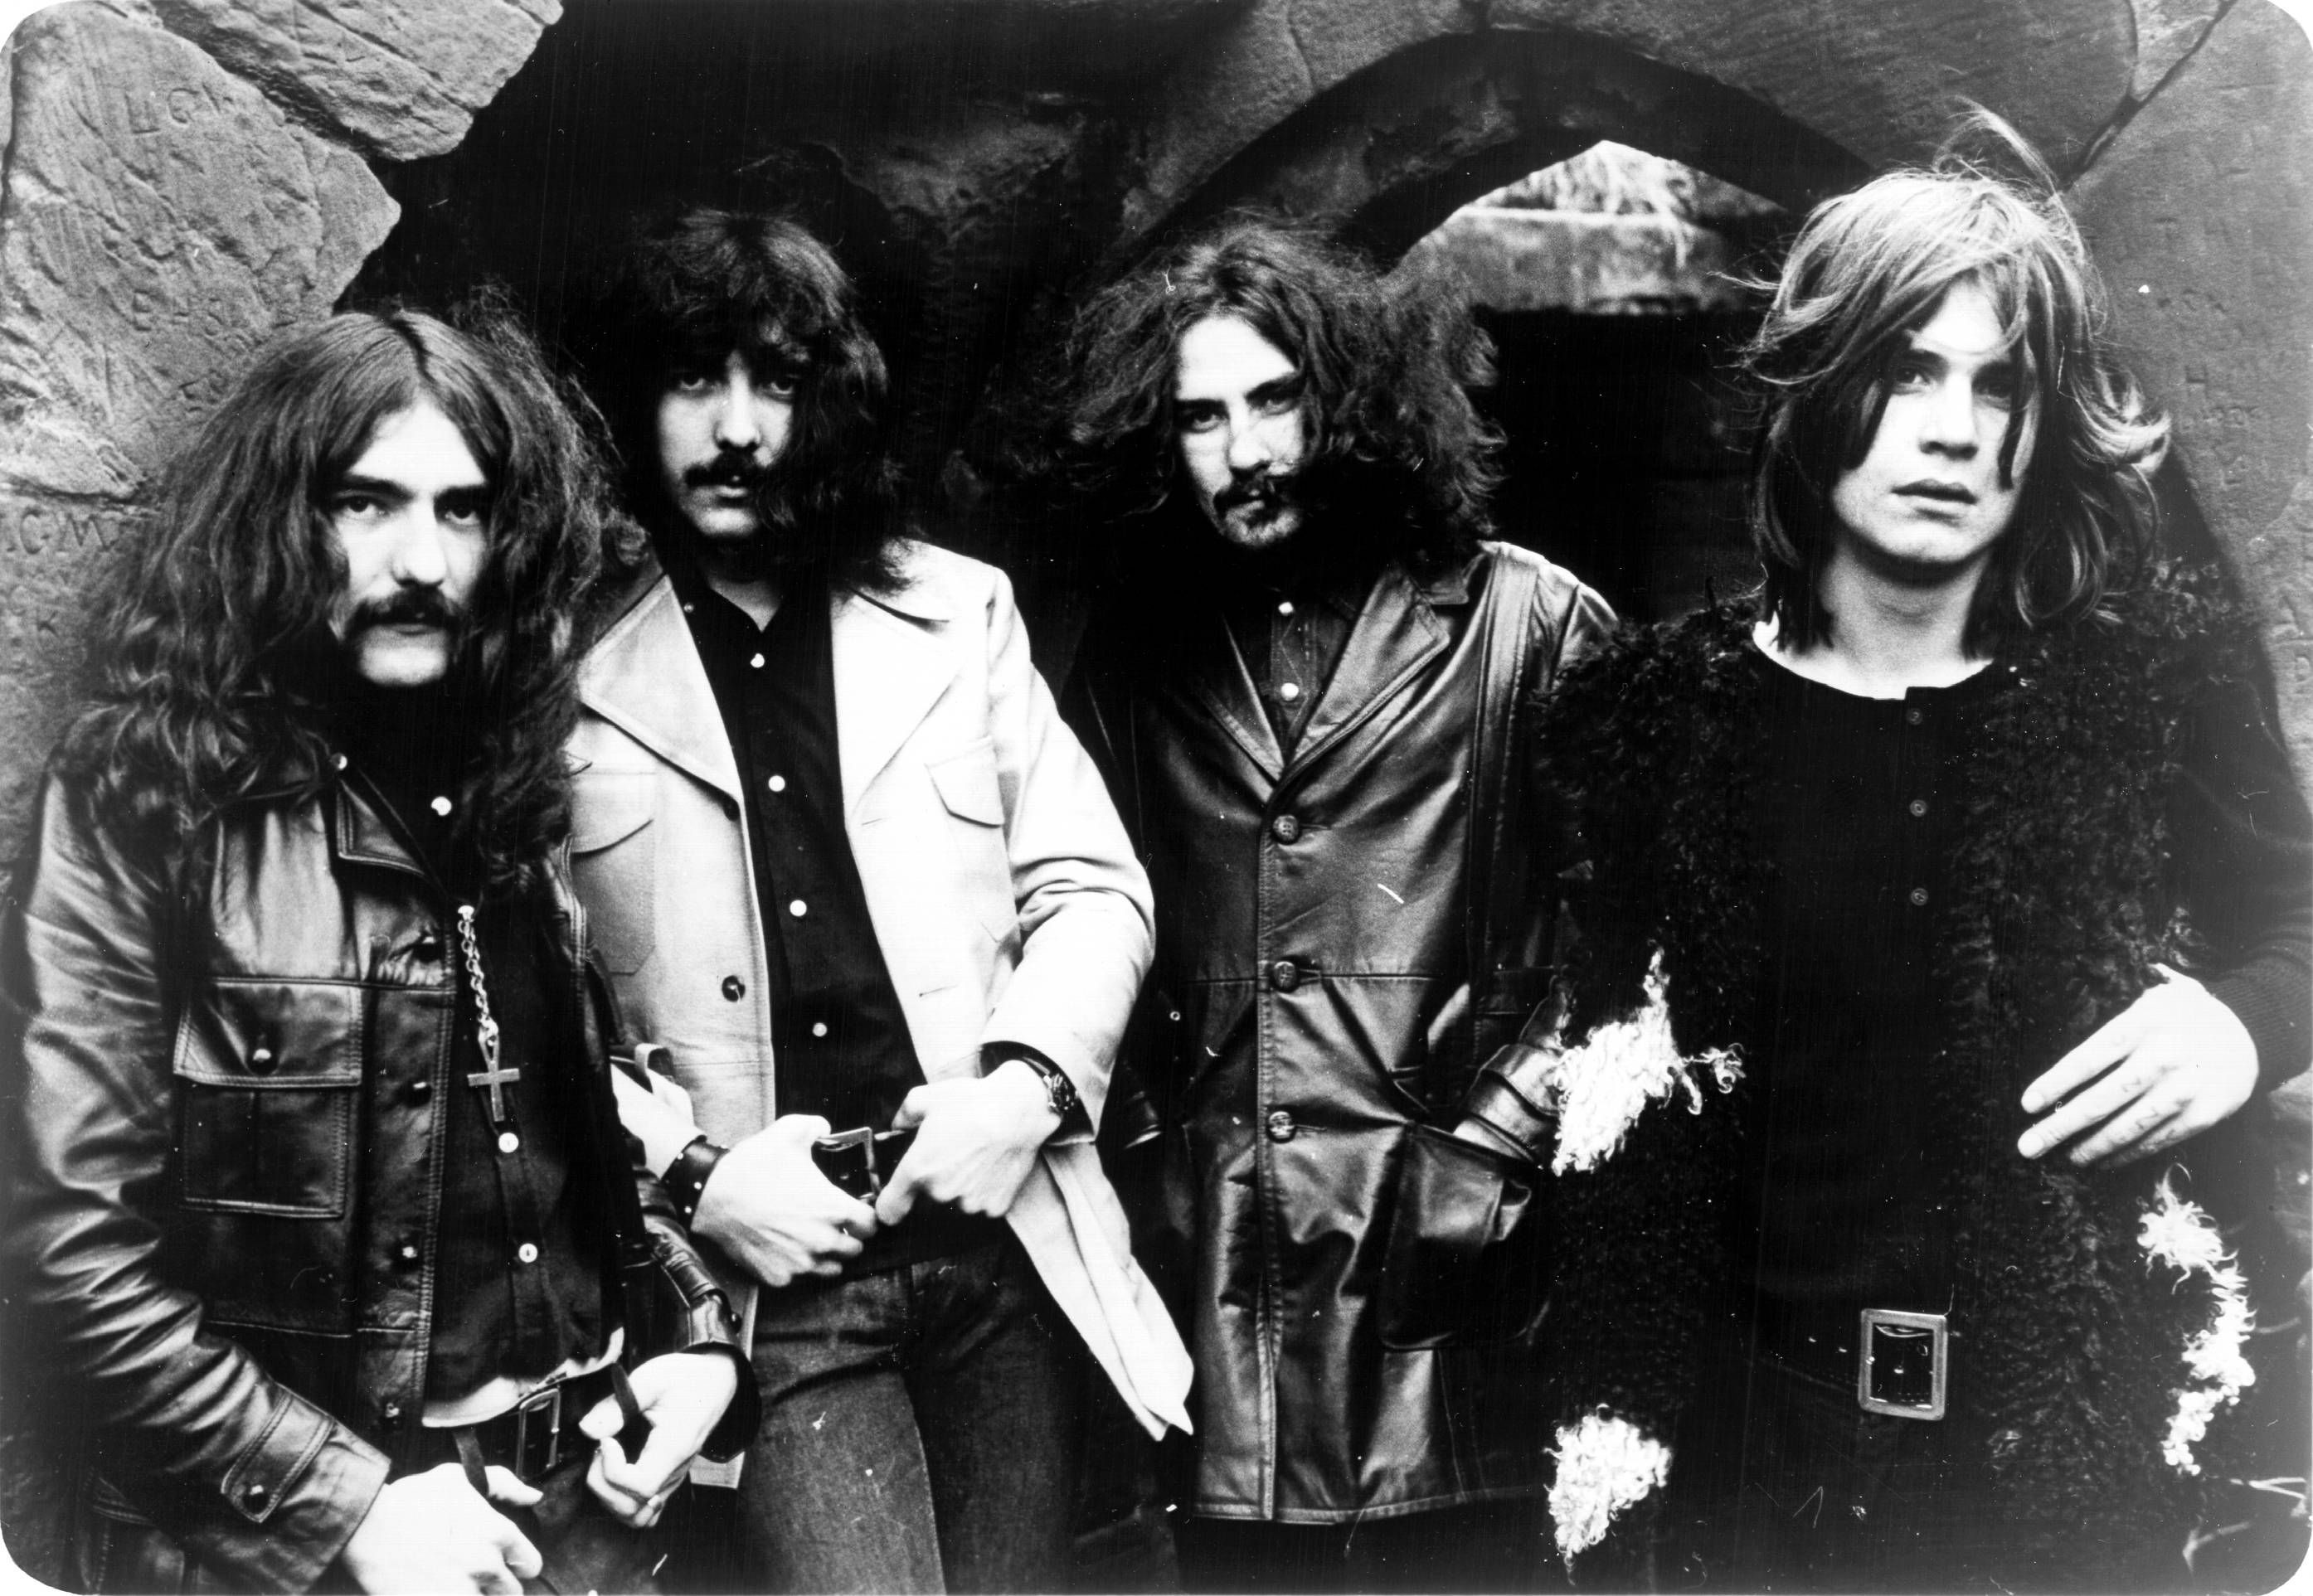
แบล็กแซ็บบาธ

| name = แบล็กแซ็บบาธ
| image = sabs.jpg
| caption = แบล็กแซ็บบาธในปี 1970 สมาชิกวง (ซ้ายไปขวา) กีเซอร์ บัทเลอร์, โทนี ไอออมมี, บิล วอร์ด, ออซซี ออสบอร์น
| image_size = 250
| landscape = yes
| background = group_or_band
| origin = แอสตัน เบอร์มิงแฮม ประเทศอังกฤษ
| genre = เฮฟวีเมทัล
| years_active = ค.ศ. 1968-ปัจจุบัน
| label = Vertigo Records|Vertigo, วอร์เนอร์บราเธอร์สเรเคิดส์|Warner Bros., I.R.S. Records|I.R.S., Sanctuary Records|Sanctuary
| associated_acts = Mythology, Jethro Tull, Heaven & Hell (band)|Heaven & Hell, Ronnie James Dio, Ozzy Osbourne, Deep Purple, Rainbow (band)|Rainbow, GZR
| alias = The Polka Tulk Blues Band, Earth
| current_members = ออซซี ออสบอร์นโทนี อิออมมีกีเซอร์ บัทเลอร์
| past_members = ดู รายชื่อสมาชิกของแบล็ค ซับบาธ
แบล็กแซ็บบาธ () เป็นวงดนตรีเฮฟวีเมทัลจากเมืองเบอร์มิงแฮม ประเทศอังกฤษ ก่อตั้งมาตั้งแต่ปี 1968 โดยมีสมาชิกผลัดเปลี่ยนหมุนเวียนเป็นจำนวนมากถึง 22 คน
แต่มีสมาชิกหลักจำนวน 4 คน คือ ออซซี ออสบอร์น โทนี ไอออมมี กีเซอร์ บัทเลอร์ และบิล วอร์ด ซึ่งเป็นสมาชิกตั้งแต่ก่อตั้งวง แบล็กแซ็บบาธ ได้รับการยอมรับว่าเป็นวงดนตรีวงแรก ๆ ในแนวเฮฟวีเมทัล โดยเน้นเสียงกีตาร์ที่มีโทนเสียงโหยหวน และเนื้อร้องที่มี
ความหมายแนวสยองขวัญเป็นเอกลักษณ์ ได้รับความนิยมเป็นอย่างสูง ขายอัลบั้มได้มากกว่า 15 ล้านแผ่น เฉพาะในสหรัฐอเมริกา และมากกว่า 70 ล้านแผ่นทั่วโลก
ผลงานเพลงของแบล็กแซ็บบาธ ที่มีชื่อเสียงที่สุด คือเพลง "Paranoid" จากอัลบั้มที่สอง ในปี ค.ศ. 1970 ก่อนหน้าที่จะมาเป็นวงเฮฟวี่เมทัล ในปี ค.ศ. 1968 แบล๊ค ซับบาธเล่นดนตรีแนว heavy blues rock มีวงชื่อว่า Earth และเปลี่ยนชื่อเป็น Black Sabbath ในปี 1969เขียนเพลงที่นำชื่อเพลงมาจาก นวนิยายลึกลับของ Dennis Wheatley ชื่อว่า Black Sabbath และนำมาใช้ตั้งเป็นชื่อวงอีกด้วย การเล่นดนตรีของวงแบล็กแซ็บบาธนอกจากจะเล่นดนตรีที่ให้อารมณ์ น่ากลัว ลึกลับ หวาดกลัว แล้วผลงานอัลบั้มต่าง ๆ ยังกล่าวถึงสังคมในสมัยนั้น เรื่องความไม่มั่นคงทางสังคม การทุจริตทางการเมือง และเรื่องยาเสพติด หรือบางเพลงก็กล่าวถึงความน่ากลัวของสงคราม
แบล็กแซ็บบาธ ตั้งวงพร้อม ๆ กับ Led Zeppelin และ Deep Purple ซึ่งเป็นผู้บุกเบิกแนวเพลง เฮฟวี่เมทัล
วงแบล็กแซ็บบาธได้เป็น ศิลปินฮาร์ดร็อกที่ยิ่งใหญ่ที่สุดรองลงมาจาก Led Zeppelin
ออซซี ออสบอร์น มีปัญหาเรื่องการติดเครื่องดื่มแอลกอฮอล์อย่างหนัก และใช้สารเสพติดจน ทำให้ทางวงต้องไล่ออก ในปี ค.ศ. 1979 หลังจากที่เขาเริ่มทำอัลบั้มเดี่ยวที่ประสบความสำเร็จมากขายกว่า 55 ล้านอัลบั้ม จึงมีคนมาแทนที่ในตำแหน่งนักร้องจากวง Rainbow (band)|Rainbow คือ Ronnie James Dio ในปี ค.ศ 1980-1990และIan Gillan, Glenn Hughes, Ray Gillen Tony Martin (musician)|Tony Martinตามลำดับ ในปี 1992 Iommi และ Butler ได้เข้าร่วมวง Dio และกลับมารวมตัวกับ ออซซี ออสบอร์น อีกครั้งในปี ค.ศ. 1997 ใน อัลบั้มบันทึกแสดงสด Reunion
เมื่อวันที่ 11 พฤศจิกายน 2011 สมาชิกดั้งเดิมของแบล็กแซ็บบาธ ที่แยกวงได้กลับมารวมตัวกันอีกครั้ง เพื่อทำอัลบั้มใหม่ และวางแผนทัวร์รอบโลก เมื่อวันที่ 13 มกราคม ค.ศ. 2013 วงแบล็กแซ็บบาธ ได้บันทึกสตูดิโออัลบั้มใหม่ที่ 19 คือ 13 (Black Sabbath album)|13 กับมือกลองคนใหม่ Brad Wilk
== ประวัติ ==
=== ก่อนก่อตั้งวง (1968–69) ===
หลังจากที่สมาชิกทุกคนลาออกจากวง Mythology ในปี 1968 มือกีตาร์ Tony Iommi และ มือกลอง Bill Ward (musician)|Bill Ward ตั้งวงดนตรีแนว เฮฟวี บลูร็อก ขึ้นที่ แอสตัน เบอร์มิงแฮม และสมาชิกอีกสองคนคือ มือเบส Geezer Butler และ นักร้องนำ Ozzy Osbourne ก็เข้ามาร่วมวง แล้วจึงตั้งวงที่ชื่อ The Polka Tulk และได้สมาชิกเพิ่มอีกคือ Jimmy Phillips ตำแหน่งมือสไลด์กีตาร์ และ Alan "Aker" Clarke เล่นแซ็กโซโฟน แล้วจึงเปลี่ยนชื่อวงเป็น Earth แต่มีสมาชิกแค่สี่คนโดยไม่มี Phillips และ Clarke ในช่วงที่วงใช้ชื่อว่า Earth พวกเขาเขียนเพลงขึ้นมาคือ "The Rebel", "Song for Jim", และ "When I Came Down" เป็นเดโมเทป
ในเดือน ธันวาคม 1968 ไอออมมีเข้าร่วมเล่นกับวง Jethro Tull เป็นช่วงสั้น ๆ เพราะพอใจกับทิศทางของวง ไอออมมีจึงกลับมาเล่นกับวง Earth ในช่วง มกราคม 1969 ในขณะที่แสดงอยุ่ที่อังกฤษช่วง 1969 พวกเขาถูกเข้าใจผิดว่าเป็นวง Earth อีกวงที่มีชื่อเดียวกัน พวกเขาจึงเปลียนชื่อวงอีกครั้ง จากการไปดูหนังเรื่อง "Black Sabbath (film)|Black Sabbath" เขียนโดย Mario Bava พวกเขาทั้งหมดจึงเริ่มเขียนเพลงชื่อ "Black Sabbath (song)|Black Sabbath" ได้รับแรงบันดาลมาจากนวนิยายของ Dennis Wheatley พวกเขาเปลี่ยนชื่อวงเป็บ แบล็กแซ็บบาธ ในช่วง สิงหาคม 1969 cite web| author=Sharpe-Young, Garry และมุ่งเน้นเขียนเพลงที่เกี่ยวกับเรื่องสยองขวัญ
=== "Black Sabbath" และ "Paranoid" (1970–71) ===
แบล็กแซ็บบาธ ตกลงเซ็นสัญญากับค่าย Philips Records ในช่วง พฤศจิกายน 1969 แล้วเริ่มปล่อยซิเกิลแรกคือ "Evil Woman" (คับเวอร์จากวง Crow) ผ่านบริษัทย่อยของ Philips Fontana Records ในช่วง มกราคม 1970 "Black Sabbath (album)|Black Sabbath" บันทึกตอน วันศุกร์13 เดือน กุมภาพันธ์ 1970 อัลบั้มนี้ขึ้นชาร์ด UK Albums Chart และวางขายใน สหรัฐฯ และ แคนาดาโดยค่ายWarner Bros. Records ติดอันดับ 23 ของชาร์ด Billboard 200|"Billboard" 200 ติดชาร์ดนานนับปีcite web |title=AMG Biography |author=Ruhlmann, William |url= |publisher=Allmusic หลังจากประสบผลสำเร็จจากอัลบั้มแรกพวกเขา ก็เข้าสตูดิโอ เพื่อจะทำอัลบั้มใหม่ช่วง มิถุนายน 1970 ในอัลบั้มใหม่มือชื่อเดิมว่า War Pigs แต่ต้องเปลี่ยนเพราะทางค่ายกลัวว่าจะเป็นการขัดแย้งกับเวียดนามเพราะในช่วงนั้น เกิดสงครามที่เวียดนาม จึงเปลี่ยนชื่อเป็น "Paranoid (album)|Paranoid" เปิดอัลบั้มด้วยเพลง "Paranoid (song)|Paranoid" ในเดือนกันยายน 1970 ได้อันดับสี่ของ UK charts และเพลง "Paranoid" ขึ้นอันดับหนึ่งของชาร์ด
=== "Master of Reality" และ "Volume 4" (1971–73) ===
ในช่วง กุมภาพันธ์ 1971 แบล็กแซ็บบาธ กลับไปสตูดิโอเพื่อบันทึดอัลบั้มที่สามของพวกเขา หลังจากที่อัลบ้ม Paranoid ประสบความสำเร็จ อัลบั้ม "Master of Reality" บันทึกเสร็จในเดือน เมษายน 1971 และในเดือนกรกฎาคมก็ปล่อยอัลบั้มวางจำหน่าย หลังจากนั้นอัลบั้มนี้ก็ขึ้นท็อปเท็น ของชาร์ดที่ US และ UK ได้รับรางวัลแพลททินัม ในช่วง 1980s เพลงยอดฮิตจากอัลบั้มนี้คือ "Children of the Grave" และ "Sweet Leaf" cite web| author=Erlewine, Stephen Thomas |url= |title=AMG Master of Reality Review |publisher=Allmusic.com หลังจากทัวร์คอนเสิร์ต Master of Reality จบในปี 1972 ในช่วง มิถุนายน 1972 พวกเขาประชุมกันที่ลอสแอนเจลิเพื่อเริ่มต้นการทำงานในอัลบั้มต่อไปของพวกเขาที่ Record Plantแต่เกิดปัญหา ในการบันทึกเพลง "Cornucopia" หลังมีปัญหาเรื่องยาเสพติด พวกเขาจึงบันทึกอัลบั้ม "Black Sabbath Vol. 4|Volume 4" เสร็จช่วง กันยายน 1972 และประสบความสำเร็จอย่างล้นหลาม
=== "Sabbath Bloody Sabbath" และ "Sabotage" (1973–76) ===
หลังทัวร์คอนเสิร์ตอัลบั้ม Vol. 4 Black Sabbath กลับไป Los Angeles เพื่อทำอัลบ้มใหม่ ในขณะที่พวกเขาเขียนเพลงอยู่ในห้องอัด ไอออมมี เริ่มแต่งเพลง"Sabbath Bloody Sabbath (song)|Sabbath Bloody Sabbath, " จนเสร็จ อัลับั้มนี้บันทึกที่ มอร์แกนสตูดิโอในลอนดอนโดย Mike Butcher แนวที่เล่นอาจจะเปลี่ยนสไตล์ไปจากเดิม มีการเพิ่มเครื่องสังเคราห์เสียง คีย์บอร์ด เป็นการเปลี่ยนแปลงทิศทางของวงที่ได้ มือคีย์บอร์ด Rick Wakeman จากวง Yes มาช่วยเล่นคีย์บอร์ดให้เพลง Sabbra Cadabra ในเดือน พฤศจิกายน 1973 แบล็กแซ็บบาธได้รับการตอบรับอย่างดีจากอัลบั้ม Sabbath Bloody Sabbath นับเป็นครั้งแรกของพวกเขาที่ได้รับกระแสตอบรับที่ดี อัลบั้มนี้ได้รับรางวัลแผ่นทองคำขาวติดต่อกันจากสหรัฐฯ ติดชาร์ดอันดับที่4ของ UK ชาร์ด และอันดับที่11ในสหรัฐฯ
ทางวงเริ่มทัวร์รอบโลกในเดือน มกราคม 1974 เป็นการแสดถึงความสำเร็จที่ถึงจุดสูงสุด ที่งาน California Jam ที่รัฐออนแทรีโอ วันที่ 6 เมษายน 1974 ซึ่งดึงดูดแฟนเพลงได้มากกว่า สองแสนคน
Black Sabbath เริ่มทำงานในอัลบั้มที่หกของพวกเขาใน กุมภาพันธ์ 1975 อัลบั้มนี้แตกต่างจากอัลบั้ม Sabbath, Bloody Sabbath ผลิตโดย Black Sabbath และ Mike Butcher มันคืออัลบั้ม "Sabotage (Black Sabbath album)|Sabotage" ได้เปิดตัวในเดือน กรกฎาคม 1975 อัลบั้มนี้ติด20อันดับในชาร์ดของ อังกฤษและสหรัฐฯ ถึงแม้ซิงเกิล "Am I Going Insane (Radio) " จะไม่ประสบความสำเร็จ แต่ซิงเกิล "Hole in the Sky", และ "Symptom of the Universe"ก็ทำให้เป็นที่นิยมในกลุ่มผู้ฟังได้
=== "Technical Ecstasy" และ "Never Say Die!" (1976–79) ===
Black Sabbath เริ่มทำงานสำหรับอัลบั้มต่อไปของพวกเขาที่Criteria Studiosที่ ฟลอริด้า ในเดือน มิถุนายน 1976 ได้สมาชิกมาใหม่เล่นในตำแหน่งคีย์บอร์ดคือ Gerry Woodruffe เคยได้ร่วมงานกับวงในอัลบั้ม Sabotage "Technical Ecstasy" เปิดตัวเมื่อวันที่ 25 กันยายน 1976 ก็พบกันความเห็นที่หลากหลายมากขึ้น แต่ก็ไม่ได้เป็นความเห็นที่ดีเท่าไหร่ ออมิวสิกให้คะแนนอัลบั้มนี้แค่2ดาวเท่านั้น เป็นสิ่งที่น่าตกใจสำหรับวงแบล็กแซ็บบาธcite web| author=Prato, Greg |url= |title=Technical Ecstasy AMG Review |publisher=Allmusic.com ในเดือน พฤศจิกายน 1977 ในขณะที่ในการฝึกซ้อมสำหรับอัลบั้มต่อไปของพวกเขาเพียงไม่กี่วันก่อนที่จะเข้าสตูดิโอ Ozzy Osbourne ก็ออกจากวงเขาพูด มันเป็นอัลบั้มสุดท้ายของแบล็คซับบาธที่ตกต่ำที่สุด Dave Walker จากวงSavoy Brown จึงเข้ามาร้องแทน ออสบอร์น ในช่วงเดือน ตุลาคม 1977 วงจึงเริ่มงานเพลงใหม่ ในช่วงนั้นเอง ออสบอร์ดเตรียมตัวเพื่อจะเป็นศิลปินเดี่ยว ตั้งวงใหม่ในช่วง เดือนมากราคม 1978 ออสบอร์นก็เกิดเปลี่ยนใจกลับไปร่วมวงกับแบล็กแซ็บบาธ แล้วไปสตูดิโอที่แคนาดาเพิ่มเริ่มทำอัลบั้มใหม่ "Never Say Die!" อัลบั้มนี้ได้รับการเปิดตัวในช่วง กันยายน 1978 และติดอันดับที่ 12 ในชาร์ดของอังกฤษ และอันดับที่ 6 ในชาร์ดของสหรัฐฯเสียงตอบรับจากอัลบั้มนี้ค้อนข้างเงียบเพราะ สมาชิกของวงมีปัญหาด้านยาเสพติดcite web| author=Rivadavia, Eduardo |url= |title=Never Say Die! AMG Review |publisher=Allmusic.com หลังจากการทัวร์จบ แบล็กซับบาธ ก็กลับไปที่ ลอสแอนเจลิสเพื่อจะทำอัลบั้มใหม่ด้วยแรงกดดันจากค่าย กับนักร้องของวงที่มีปัญหาเรื่องยาเสพติดทำให้ ไอออมมี จึงต้องไล่ ออซซี ออสบอร์น ออก ในปี 1979
=== "Heaven and Hell" และ "Mob Rules" (1979–82) ===
"Sharon Osbourne" ลูกสาวของผู้จัดการวง แบล็กแซ็บาธ "Don Arden" เสนอชื่อนักน้องที่จะมาแทน Ozzy Osbourne คือ Ronnie James Dio จากวง Rainbow (band)|Rainbow ในปี 1979 ดิโอ จึงเข้าร่วมวงอย่างเป็นทางการในเดือนมิถุนายนด้วยเสียงร้องที่แตกต่างจาก ออสบอร์นทำให้ภาพพจน์ของวงเปลี่ยนไป แต่ดิโอก็ต้องร้องในแนวเดียวกับ ออซซี อย่างเช่นเพลง "Iron Man" ในช่วง กันยายน 1979 Geezer Butler ลาออกจากวงชั่วคราวและแทนที่โดย "Geoff Nicholls" จากวง Quartz (metal band)|Quartz มาเล่นตำแหน่งเบส ในเดือนพฤศจิกายน พวกเขาไปสตูดิโอเพื่อเริ่มบันทึกอัลบั้มใหม่ บัทเลอร์ก็กลับมาเล่นในช่วงมกราคม 1980และ Nicholls ก็ไปเล่นตำแหน่งคีย์บอร์ด โปรดิวเซอร์โดย "Martin Birch" กับอัลบั้ม "Heaven and Hell (Black Sabbath album)|Heaven and Hell" วางขายช่วง 25 เมษายน 1980 กว่าทศวรรษที่ผ่านมาหลังจากปล่อยอัลบั้มนี้ ออมิวสิกกล่าวว่า นี้คือผลงานที่มีเสียงร้องที่ดีที่สุด และมีพลังcite web| author=Prato, Greg |url= |title=AMG Heaven and Hell Review |publisher=Allmusic.com "Heaven and Hell" จึงได้อันดับที่9ในชาร์ดของอังกฤษ และอันดับที่28ในสหรัฐฯ เป็นการสร้างยอดขายอันบั้มที่สูง ตั้งแต่ปล่อยอลบั้ม Sabotageในปี1975 อัลบั้มนี้ขายได้ล้านแผ่นในสหรัฐฯ จึงเกิดการทัวร์คอนเสริ์ตรอบโลกครั้งแรกกับ ดิโอ ที่ประเทศเยอรมัน ในวันที่ 17 เมษายน 1980 และการทัวร์ที่สหรัฐฯ ในงาน"แบล็กแอนด์บลู" ที่นิวยอร์ก ในวันที่ 18 สิงหาคม 1980 หลังแสดงที่ มินนีแอโพลิส บิลวอร์ด ก็ออกจากวงเขาพูดว่ามันมันเป็นเรื่องที่ยากถ้าเขาจะแสดงโดยไม่มี ออซซี จึงแทนที่ด้วย "Vinny Appice" ในตำแหน่งมือกลอง หลังการทัวร์Heaven and Hell จบในเดือน กุมภาพันธ์ 1981 พวกเขากลับไปสตูดิโอเพื่อเขียนอัลบั้มใหม่ เป็นอัลบั้มที่สองที่ Martin Birch เป็นโปรดิวเซอร์และ Ronnie James Dio เป็นนักร้อง"Mob Rules (album)|Mob Rules"จึงวางขายในเดือน ตุลาคม 1981 ได้รับการตอบรับอย่างดีจากแฟน ๆ แต่จากนักวิจารณ์ก็ไม่ค่อยดีเท่าไหร่. แต่อย่างไรอัลบั้มนี้ก็ได้รางวัลแผ่นเสียงทองคำ และได้อันดับที่20จากชาร์ดของอังกฤษ หลังจากนั้นดิโอออกจากวงในปี 1982
=== "Born Again" (1983–84) ===
โทนี ไอออมมี และ กีเซอร์ บัทเลอร์ เริ่มออดิชันนักร้องที่จะมาเป็นรุ่นถัดไป คือสมาชิกของวง Samson (band)|Samson นิกกี้ มัวร์ และอีกคน เป็นสมาชิกของวงLone Star (band)|Lone Star "John Sloman" แต่ทั้งสองเห็นว่า "Ian Gillan" จากวง Deep Purple ควรมาแทน ดิโอ ในเดือนธันวาคม 1982 พวกเขาจึงเริ่มบันทึกอัลบั้มใหม่ที่ "The Manor Studio" ใน "Shipton-on-Cherwell" เดือนมิถุนายน 1983 และอดีตมือกลอง Bill Ward (musician)|Bill Ward ก็กลับมาเล่นให้กับวงอีกครั้ง อัลบั้ม"Born Again (Black Sabbath album)|Born Again"จึงเสร็จสมบูรณ์ แม้จะได้คำวิจารณ์ในเชิงลบ แต่มันก็ได้อันดับที่4ในชาร์ดของอังกฤษ และที่39ในสหรัฐฯ ถึงแม้บิล วอร์ดจะกลับมาเล่นกลองอีกครั้ง แต่เขาก็ไม่สามารถร่วมทัวร์คอนเสิร์ตกับวงได้เพราะได้รับแรงกดดันจากต้นสังกัด เขาจึงลาออกจากวงอีกครั้ง และแทนที่โดย "Bev Bevan"
=== "Seventh Star" (1984–86) ===
หลังจบการทัวร์ Born Again Tour 1983|"Born Again" tour ในเดือน มีนาคม 1984 เอียน กิลแลนก็กลับมาทำงานอีกครั้ง หลังจาก ที่เขาไปร่วมงานกับ ดีฟ เพอร์เพิล และออกจากวงในภายหลัง พวกเขาเก็บตัวเพื่อซ้อมและเขียนอัลบั้มใหม่ และที่สุดก็บันทึกเทปเดโมกับโปรดิวเซอร์ Bob Ezrin ในเดือนตุลาคม ในช่วงนั้นถือว่าเป็นช่วงที่ตกต่ำของวงเลยทีเดียว. กีเซอร์ บัทเลอร์ มือเบสของวงก็ลาออกเพื่อสร้างวงของตัวเองใหม่ ในเดือนพฤศจิกายน 1984 หลังจากที่ บัทเลอร์ ออกจากวงไปก็เหลือเพียงโทนี ไอออมมี ในวงแบล็กแซ็บาธ เขาเริ่มทำอัลบั้มเดี่ยวกับ Geoff Nicholls มือคีย์บอร์ด ในขณะนั้นเองแบล็กแซ็บบาธ ก็ถูกเชิญให้ไปร่วมแสดงคอนเสิร์ต Live Aid ที่ฟิลาเดลในวันที่ 13 กรกฎาคม 1985เป็นช่วงการกลับมารวมตัวของวง The Who และ Led Zeppelin หลังจากปี 1978 เวลาที่เหลือในปีนั้นทางวงได้ใช้มันเพื่อบันทึกอัลบั้ม"Seventh Star" Warner Bros ปฏิเสธให้โทนี ไอออมมีออกอัลบั้มเดี่ยว แต่ให้ใช้ชื่อ แบล็กแซ็บบาธ อัลบั้มนี้จึงออกวางขายในเดือน มกราคม 1986. โทนี ไอออมมีได้รับการยืนยันให้ทำอัลบั้มเดี่ยวภายใต้ชื่อแบล็กแซ็บบาธ และเป็นอัลบั้มของแบล็กแซ็บบาธ
=== "The Eternal Idol, Headless Cross" และ "TYR" (1986–90) ===
แบล็กแซ็บบาธ เริ่มทำอัลบั้มใหม่ในช่วงตุลาคม 1986 ที่Air Studios ใน Montserrat โปรดิวเซอร์โดย Jeff Glixman ในช่วงบันทึกอัลบั้มก็เกิดปัญหา หลังการประชุมกับ Glixman และแทนที่ด้วย Vic Coppersmith-Heaven และมือเบส Dave Spitz ก็ลาออกเพราะปัญหาส่วนตัว แทนที่ด้วยอดีตมือเบสจากวงเรนโบว์ Bob Daisley แล้วเริ่มเขียนเพลงขึ้มมาใหม่ แต่ก่อนที่จะเขียนเสร็จ Gary Moore ก็กลับมาร่วมงานกับวงอีกครั้ง พร้อมกับ Eric Singer มือกลองคนใหม่ของวง หลังจากที่เกิดปัญหากับโปรดิวเซอร์ทั้งสองคน ทางวงก็กลับไปที่มอร์แกนสตูดิโอในเดือนมกราคม 1987 ได้โปรดิวเซอร์คนใหม่มาร่วมงานคือ Chris Tsangarides ขณะที่ทำงานอยู่ในอังกฤษ นักร้องนำของวง Ray Gillen ก็ออกจากวง และแทนด้วย Tony Martin หลังเกือบปีในการทำอัลบั้ม "The Eternal Idol" เปิดตัวเมื่อวันที่ 8 ธันวาคม 1987 หลังจากปล่อยอัลบั้มนี้ ออมิวสิกให้ความเห็นว่า "โทนี มาติน มีเสียงร้องที่ทรงพลัง" สำหรับวง และ สำหรับอัลบั้ม "มีประสิทธิภาพมากกว่าที่ผ่าน ๆ มา" cite web| author=Rivadavia, Eduardo |url= |title=AMG Eternal Idol Review |publisher=Allmusic.com อัลบั้มนี้ได้อันดับที่ 66 จากชาร์ดในอังกฤษ และ 168 จากชาร์ดของ สหรัฐฯ และการโปรโมตอัลบั้มในเยอรมัน อิตาลี ครั้งแรกใน กรีซ แต่ไม่ประสบความสำเร็จเท่าไหร่ เพราะไม่มีผู้สนันสนุน การทัวร์ในยุโรปจึงถูกยกเลิก มือเบส Dave Spitz ก็ลาออกจากวงและแทนที่ด้วย Virginia Wolf, หลังจากการโปรโมตอัลบั้ม The Eternal Idol เสร็จ แบล็กแซ็บบาธก็ถูกต้นสังกัด Vertigo Records และ Warner Bros ไล่ออก และจดสัญญากับสังกัดของ I.R.S. Records และเริ่มทำอัลบั้มใหม่ในเดือนสิงหาคม 1988 จากการประสบปัญหาจากอัลบั้ม Eternal Idol โทนี ไอออมมี จึงต้องผลิตอัลบั้มต่อไปด้วยตัวเอง และแล้วอัลบั้ม "Headless Cross" ก็ปล่อยวางขายในช่วงเดือน เมษายน 1989 และไม่สนความเห็นใด ๆ ของนักวิจารณ์ ในที่สุด ออมิวสิกก็ให้คะแนนอัลบั้มนี้4ดาว และให้ความเห็นว่า"เป็นอัลบั้มที่ดีที่สุดโดยไม่มี ออสซี หรือ ดิโอ".cite web| author=Rivadavia, Eduardo |url= |title=Headless Cross AMG review |publisher=Allmusic.com และซิงเกิล"Headless Cross"ก็ได้อันดับ62 และอัลบั้มได้อันดับที่31จากชาร์ดของอังกฤษ ส่วนในสหรัฐฯได้อันดับที่ 115 และการทัวร์อัลบั้ม Headless Cross ก็เริ่มในเดือน พฤษภาคม 1989 ที่สหรัฐฯแต่ก็ยกเลิก. และเริ่มทัวร์ในยุโรปในเดือน กันยายน ในเดือน กุมภาพันธ์ 1990 แบล็กแซ็บบาธ กลับไปที่สตูดิโอเพื่อทำอัลบั้ม "TYR"และออกวางขายวันที่ 6 สิงหาคม 1990 อัลบั้มนี้ติดอันดับ 24 บนชาร์ดของอังกฤษ แต่ไม่ติดอันดับของ Billboard 200 ในสหรัฐฯ
=== "Dehumanizer" (1990–92) ===
หลังจาก "Lock Up the Wolves|Lock Up The Wolves" ทัวร์ที่สหรัฐฯในเดือนสิงหาคม 1990 Ronnie James Dio อดีตนักร้องของวงกลับมาร่วมวงพร้อมกับมือเบส Geezer Butler, บัทเลอร์โน้มน้าวให้ไอออมมีให้ไล่ โทนี มาร์ติน และ มือเบส นีล เมอเรย์ ออกจากวง รอนนี เจมส์ ดิโอ และ กีเซอร์ บัทเลอร์ ร่วมวงกับ ไอออมมี และ โคซี โพเวล ในปี 1990 เพื่อทำอัลบั้มใหม่ แต่โคซี ได้รับบาดเจ็บที่สะโพกอัลบั้มใหม่จึงหยุดชะงัก และแทนที่ด้วย Vinny Appice โดยมี Reinhold Mack เป็นโปรดิวเซอร์ อัลบั้ม "Dehumanizer" จึงเกิดขึ้นหลังเขียนเสร็จก็วางขายในวันที่ 22 มิถุนายน 1992 ในสหรัฐอเมริกามีอัลบั้มได้รับการเปิดตัววันที่ 30 มิถุนายน 1992 โดยค่าย Reprise Records อัลบั้มนี้ติดขึ้นอันดับที่44ใน Billboard 200 อัลบั้มนี้ยังมีเพลงที่โดดเด่นคือ "Time Machine" ถูกใช้เป็นเพลงประกอบภาพยนตร์ Wayne's World และการที่แฟนเพลงรู้แนวทางที่แท้จริงของวงทำให้วงได้รับกระแสนิยมที่ดี ดิโอ ลาออกจากวงหลังแสดงที่ แคริฟอเนีย เมื่อวันที่13 พฤศจิกายน 1992 หลังจากนั้นก็แทนที่ด้วยนักร้องจากวง Judas Priest Rob Halford ในช่วงท้ายของการแสดงคอนเสิร์ต ไอออมมี และ บัทเลอร์ ได้ร่วมกับ ออสซี ออสบอร์น และ บิล วอร์ด ตั้งแต่ปี 1985 ในงาน"Live Aid" การแสดงชุดสั้น ๆ กับงานเพลงของแบล็กแซ็บบาธ
=== "Cross Purposes" และ "Forbidden" (1993–96) ===
Vinny Appice มือกลองก็ลาออกเพื่อไปร่วมวงกับ ดิโอ ในอัลบั้ม Strange Highways และ Angry Machines ไอออมมี และ บัทเลอร์ ขอให้ Bobby Rondinelli มือกลองจากวงเรนโบว์ และ Tony Martin ให้มาเป็นนักร้อง และกลับไปสตูดิโอเพื่อทำอัลบั้มใหม่ ภายใต้แรงกดดันจากต้นสังกัด อัลบั้มที่สิบเจ็ดของพวกเขาก็เสร็จ "Cross Purposes" ออกวางขายวันที่ 8 กุมภาพันธ์ 1994 ออมิวสิกให้ความเห็นว่า นับจากอัลบั้ม Born again นี่เป็นการบันทึกอัลบั้มที่แท้จริงของพวกเขาcite web| author=Torreano, Bradley |url= |title=AMG Cross Purposes Review |publisher=Allmusic.com และการทัวร์ Cross Purposes ก็เริ่มขึ้นในเดือน กุมภาพันธ์ ที่อังกฤษในช่วงที่วงทัวร์อยู่ที่ Hammersmith Apollo วันที่ 13 เมษายน 1994 อัลบั้ม Cross Purposes Live ก็ถูกปล่อยวางขาย ในเดือน มิถุนายน 1994 บอบบี รอนดินลี มือกลองก็ลาออกและแทนที่ด้วย บิล วอร์ด หลังสิ้นสุดการทัวร์ กีเซอร์ บัทเลอร์ ก็ออกจากวง เพื่อเข้าร่วมวง:en:GZR|GZR และปล่อยอัลบั้ม ":en:Plastic Planet|Plastic Planet" ในปี 1995 หลังจากนั้น บิล วอร์ด ก็ออกจากวง Neil Murray จึงมาแทนในตำแหน่งมือเบส และ Cozy Powell มาเล่นกลอง และแล้ว"Forbidden (Black Sabbath album)|Forbidden"ก็วางขายวันที่ 8 มิถุนายน 1995 แต่ไม่ได้ติดอันดับใด ๆ แบล็กแซ็บบาธก็เริ่มทัวร์ ในเดือน มิถุนายน 1995 หลังจากนั้น2เดือน Cozy Powell มือกลอง ก็ออกจากวงเพราะปัญหาด้านสุขภาพ Bobby Rondinelli จึงเข้ามาแทนที่ หลังการแสดงที่เอเชียในเดือน ธันวาคม 1995 ไอออมมีก็ห่างหายไป และทำอัลบั้มเดี่ยวกับ Glenn Hughes อดีตนักร้องของวง ในปี 1997 โทนี ไอออมมี กลับไปรวมตัวกับ ออสซี ออสบอร์น หวังจะนำแบล็กแซ็บบาธให้กลับมาเป็นเหมือนอดีตแต่ก็เป็นในระยะสั้น ๆ
=== รวมตัวกับ ออสซี ออสบอร์น (1997–2006) ===
ไฟล์:Ozzy Osbourne.JPG|thumb|right|175px|Ozzy Osbourne ในปี 2007.
ในฤดูร้อนของปี 1997 โทนี ไอออมมี, กีเซอร์ บัทเลอร์, ออสซี ออสบอร์น รวมตัวกันอีกครั้งในงาน Ozzfest เป็นการทัวร์ของออสบอร์นช่วงเป็นศิลปินเดี่ยว มิค บอร์ดิน มือกลองของออสบอร์นขึ้นเล่นแทน บิล วอร์ด ที่เขาไม่สามารถขึ้นแสดงได้เพราะ บิล วอร์ด ต้องเล่นให้กับวงของตัวเองในเดือนธันวาคมปี 1997 สมาชิกทุกคนของวงก็รวมตัวกับ บิล วอร์ด เพื่อทำอัลบั้มบันทึกการแสดงสด "Reunion (Black Sabbath album)|Reunion"เมื่อวันที่ 20 ตุลาคม 1998 อัลบั้มนี้ขึ้นอันดับที่11ของBillboard 200, และได้รางวัลแผ่นเสียงทองคำในอังกฤษ จากซิงเกิล"Iron Man (song)|Iron Man"ทำให้แบล็กแซ็บบาธได้รางวัลแกรมมี และได้การยอมรับว่าเป็นวงเฮฟวี เมทัลที่ดีที่สุด ไม่นานแบล็กแซ็บบาธก็เริ่มออกทัวร์ในยุโรปในช่วงฤดูร้อนของปี 1998 แต่ก็เกิดปัญหาเมื่อ บิล วอร์ดต้องออกจากวงเพราะปัญหาด้านสุขภาพ และแทนทีด้วย วินนี แอพไพซ์ หลังฤดูร้อนผ่านไปก็เริ่มงาน ozzfest อีกครั้ง หลังจากงาน ozzfest โทนี ไอออมมี ก็ออกอัลบั้มเดี่ยวแรกของเขา"Iommi (album)|Iommi" ในปี 2000 ในขณะเดียวกัน ออสซีก็ออกอัลบั้ม "Down to Earth (Ozzy Osbourne album)|Down to Earth" แบล็กแซ็บบาธกลับไปสตูดิโออีกครั้งเพื่อทำอัลบั้มใหม่ โปรดิวเซอร์คือ "Rick Rubin"ในฤดูใบไม้ผลิของปี 2001 แต่ถูกระงับเพราะออสซีต้องกลับไปทำอัลบัมใหม่ของตัวเอง ช่วงฤดูร้อนของปี 2001 ในเดือน มีนาคม 2002 ออสซี ออสบอร์นได้รับรางวัล รางวัลเอ็มมี จากรายการโทรทัศน์ของตัวเอง"The Osbournes" ในช่วงเวลานั้นแบล็กแซ็บบาธยังคงเว้นว่างจากการทำอัลบั้มแต่ก็ยังมีงาน ozzfestในปี 2004 และ 2005
=== "The Dio Years" และ วง Heaven & Hell (2006–10) ===
ในขณะที่ออสบอร์ทำอัลบั้มเดียวของตัวเอง"Black Rain" ในปี2006 ค่ายRhino Records ก็ออกอัลบั้ม"Black Sabbath: The Dio Years" รวบรวมเพลงจากช่วงที่เคยร่วมงานกับRonnie James Dio ออกวางขายวันที่ 3 เมษายน 2007 ได้อันดับที่54จาก Billboard 200 ไอออมมี และ ดิโอพอใจกับผลที่ได้จึงรวมตัวกันสร้างวงใหม่ชื่อว่า Heaven & Hell (band)|Heaven & Hell และวางแผนทัวร์รอบโลก บิล วอร์ดได้เข้าร่วมกับวง Heaven & Hell แต่ต้องออกเพราะปัญหาเรื่องส่วนตัวกับสมาชิกและแทนที่ด้วย วินนี แอพไพซ์ Heaven & Hell เริ่มออกทัวร์ในสหรัฐฯ และบันทึกอัลบั้มในนิวยอร์กวันที่ 30 มีนาคม 2007 อัลบั้ม "Live from Radio City Music Hall" ในเดือน พฤศจิกายน 2007 ดิโอ วางแผนจะทำสตูดิโออัลบั้มใหม่ซึ่งบันทึกในปีถัดไป, ในปี 2009 พวกเขาก็ออกสตูดิโออัลบั้มใหม่"The Devil You Know (Heaven & Hell album)|The Devil You Know", วางขายวันที่ 28 เมษายน ในปีเดียวกัน เมื่อวันที่ 16 พฤษภาคม 2010Ronnie James Dioป่วยเป็นโรคมะเร็งกระเพาะอาหารและเสียชีวิตลง
=== กลับมารวมตัวกันอีกครั้ง (2010–ปัจจุบัน) ===
ในปี 2011กีเซอร์ บัทเลอร์ และ ออสซี ออสบอร์น มีความคิดที่จะกลับมารวมตัวกันในนามของ แบล็กแซ็บบาธเมื่อวันที่ 15 สิงหาคม 2011 เว็บไซต์ของ MetalTalk ยืนยันว่าแบล็กแซ็บบาธ จะกลับมารวมตัวกันอีกครั้ง โดยระบุไว้ว่า ออสบอร์น, ไอออมมี, บัทเลอร์ ประชุมกัน วันที่ 1 สิงหาคม และ 15 สิงหาคมเพื่อหาวันที่จะกลับมารวมตัวกันอีกครั้ง และแล้วพวกเขาก็กลับมารวมตัวกันในปี 2012 ในงาน Download Festival พวกเขากล่าว่าคิดจะทำอัลบั้มใหม่ในช่วงปลายปี 2012 เมื่อวันที่ 2 กุมภาพันธ์ 2012 บิล วอร์ดแถลงข่าวว่า เขาจะไม่เข้าร่วมกับวงแบล็กแซ็บบาธ เนื่องจากเขาได้รับค่าตัวราคาต่ำ สมาชิกทุกคนจึงต้องดำเนินงานโดยที่ไม่มี บิล วอร์ด ในเดือน กุมภาพันธ์ 2012 การแสดงครั้งแรกของการกลับมารวมวงกันที่งาน Download Festival วันที่ 10 มิถุนายน 2012 พร้อมกับการทัวร์คอนเสิร์ตรอบโลกตามที่วางแผนไว้ และกำลังเตรียมทำอัลบั้มใหม่กับโปรดิวเซอร์ Rick Rubin คาดว่าจะเสร็จในช่วงปลายปี 2012 ในวันที่ 9 มกราคม 2012 โทนี ไอออมมี ได้รับการรักษาโรคมะเร็งต่อมน้ำเหลืองระยะแรกแต่ก็ไม่ได้เป็นอุปสรรคต่อการทำงาน วันที่ 15 พฤษภาคม 2012 บิลวอร์ดโพสต์ข้อความบนเว็บไซต์ของเขาว่าได้พยายามเข้าร่วมกับวงแต่ได้รับการปฏิเสธ และแทนที่ด้วย Tommy Clufetos วันที่ 20 สิงหาคม 2012 Black Sabbath กลับไปสตูดิโอเพื่อบันทึกอัลบั้มใหม่
== สมาชิก ==
; สมาชิกปัจจุบัน
* Tony Iommi&nbsp;– กีตาร์ (1969–2006, 2011–2017)
* Ozzy Osbourne&nbsp;– ร้องนำ (1969–1977, 1978–1979, 1985, 1997–2006, 2011–2017)
* Geezer Butler&nbsp;– เบส (1969–1985, 1987, 1990–1994, 1997–2006, 2011–2017)
==== สมาชิกระหว่าออกทัวร์ ====
* Adam Wakeman – คีย์บอร์ด, กีตาร์ (2004–2006, 2012–2017)
* Tommy Clufetos – กลอง (2012–2017)
== ผลงาน ==
=== สตูดิโออัลบั้ม ===
* "Black Sabbath (album)|Black Sabbath" (1970)
* "Paranoid (album)|Paranoid" (1970)
* "Master of Reality" (1971)
* "Black Sabbath Vol. 4" (1972)
* "Sabbath Bloody Sabbath" (1973)
* "Sabotage (Black Sabbath album)|Sabotage" (1975)
* "Technical Ecstasy" (1976)
* "Never Say Die!" (1978)
* "Heaven and Hell (Black Sabbath album)|Heaven and Hell" (1980)
* "Mob Rules (album)|Mob Rules" (1981)
* "Born Again (Black Sabbath album)|Born Again" (1983)
* "Seventh Star" (1986)
* "The Eternal Idol" (1987)
* "Headless Cross" (1989)
* "TYR" (1990)
* "Dehumanizer" (1992)
* "Cross Purposes" (1994)
* "Forbidden (Black Sabbath album)|Forbidden" (1995)
* "13" (2013)
=== อัลบั้มบันทึกการแสดงสด ===
* "Live Evil" (1982)
* "Cross Purposes Live" (1995)
* "Reunion" (1998)
* "Past Lives" (2002)
* "Live at Hammersmith Odeon" (2007)
== อ้างอิง ==
== แหล่งข้อมูลอื่น ==
* เว็บไซต์อย่างเป็นทางการ
หมวดหมู่:แบล็กแซ็บบาธ|
หมวดหมู่:กลุ่มดนตรีร็อกสัญชาติอังกฤษ
หมวดหมู่:กลุ่มดนตรีเฮฟวีเมทัลสัญชาติอังกฤษ
หมวดหมู่:ผู้ที่ได้รับรางวัลแกรมมี
หมวดหมู่:ศิลปินสังกัดวอร์เนอร์บราเธอร์สเรเคิดส์
หมวดหมู่:ศิลปินสังกัดรีพรีซเรเคิดส์
หมวดหมู่:ศิลปินสังกัดอีพิกเรเคิดส์
หมวดหมู่:กลุ่มดนตรีที่ก่อตั้งในปี พ.ศ. 2511
หมวดหมู่:วงกลุ่มสี่สัญชาติอังกฤษ
หมวดหมู่:ผู้ที่ได้รับรางวัลแกรมมี สาขาศิลปินผู้ประสบความสำเร็จตลอดช่วงชีวิต
หมวดหมู่:กลุ่มดนตรีจากเบอร์มิงแฮม